Uzbekistan

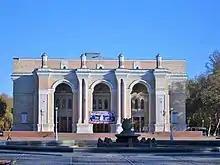
Navoi Opera Theater in Tashkent

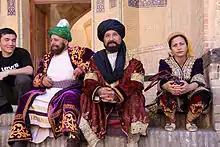
Silk and Spice Festival in Bukhara

Tashkent, the nation's capital and largest city, has a four-line metro built in 1977, and expanded in 2001 after ten years' independence from the Soviet Union. Uzbekistan and Kazakhstan are currently the only two countries in Central Asia with a subway system. It is promoted as one of the cleanest systems in the former Soviet Union. The stations are exceedingly ornate. For example, the station "Kosmonavtlar" built in 1984 is decorated using a space travel theme to recognise the achievements of humankind in space exploration and to commemorate the role of Vladimir Dzhanibekov, the Soviet cosmonaut of Uzbek origin. A statue of Vladimir Dzhanibekov stands near a station entrance.